Johan Christian Dahl

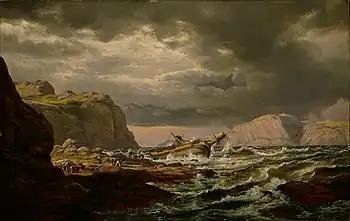
"Shipwreck on the Coast of Norway", 1832

Dahl traveled to Dresden in September 1818. He arrived with introductions to the city's leading citizens and to major artists such as Caspar David Friedrich, who helped him establish himself there and became his close friend. One critic has written: "Friedrich's still, meticulously executed landscapes - products of an art informed by his strict Protestant upbringing and a seeking for the divine in nature - were justifiably famous by the time he and Dahl became acquainted. We are able to see his "Two Men Contemplating the Moon" (1819), which ranks among his greatest works, and features two "Rückenfiguren," or figures seen from behind, solemnly and companionably gazing at a young sickle moon from the edge of an old forest. 'Greifswald in Moonlight' (1816–17) depicts the artist's birthplace in Pomerania, on the Baltic coast: bathed in an even, gauzy moonlight, the ancient university town assumes an almost ethereal appearance."